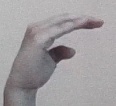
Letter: jeem